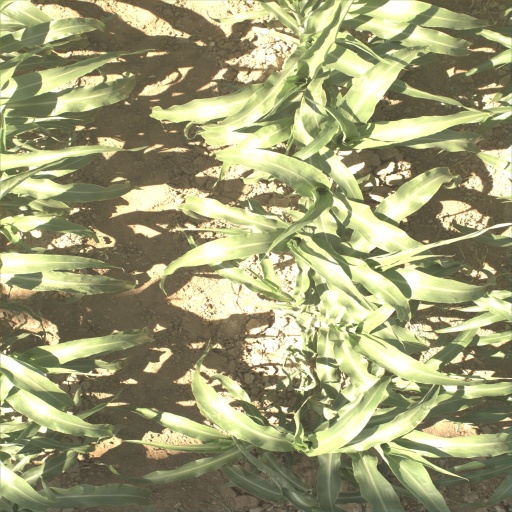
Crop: sorghum